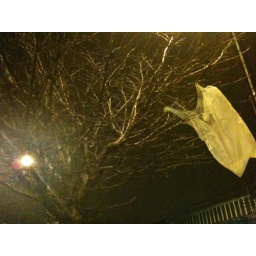
noticings - plastic bag blowing in the wind on way home